Eglisau

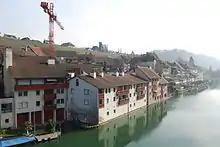
Eglisau on the Rhine river

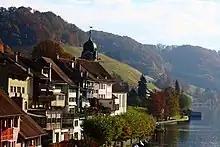
Autumn's Colors

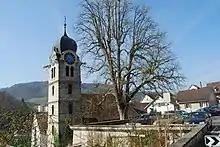
Reformed church

Eglisau has a population (as of ) of . , 16.6% of the population was made up of foreign nationals. Over the last 10 years the population has grown at a rate of 33.1%. Most of the population speaks German (90.3%), with Italian being second most common ( 3.0%) and Albanian being third ( 1.8%).